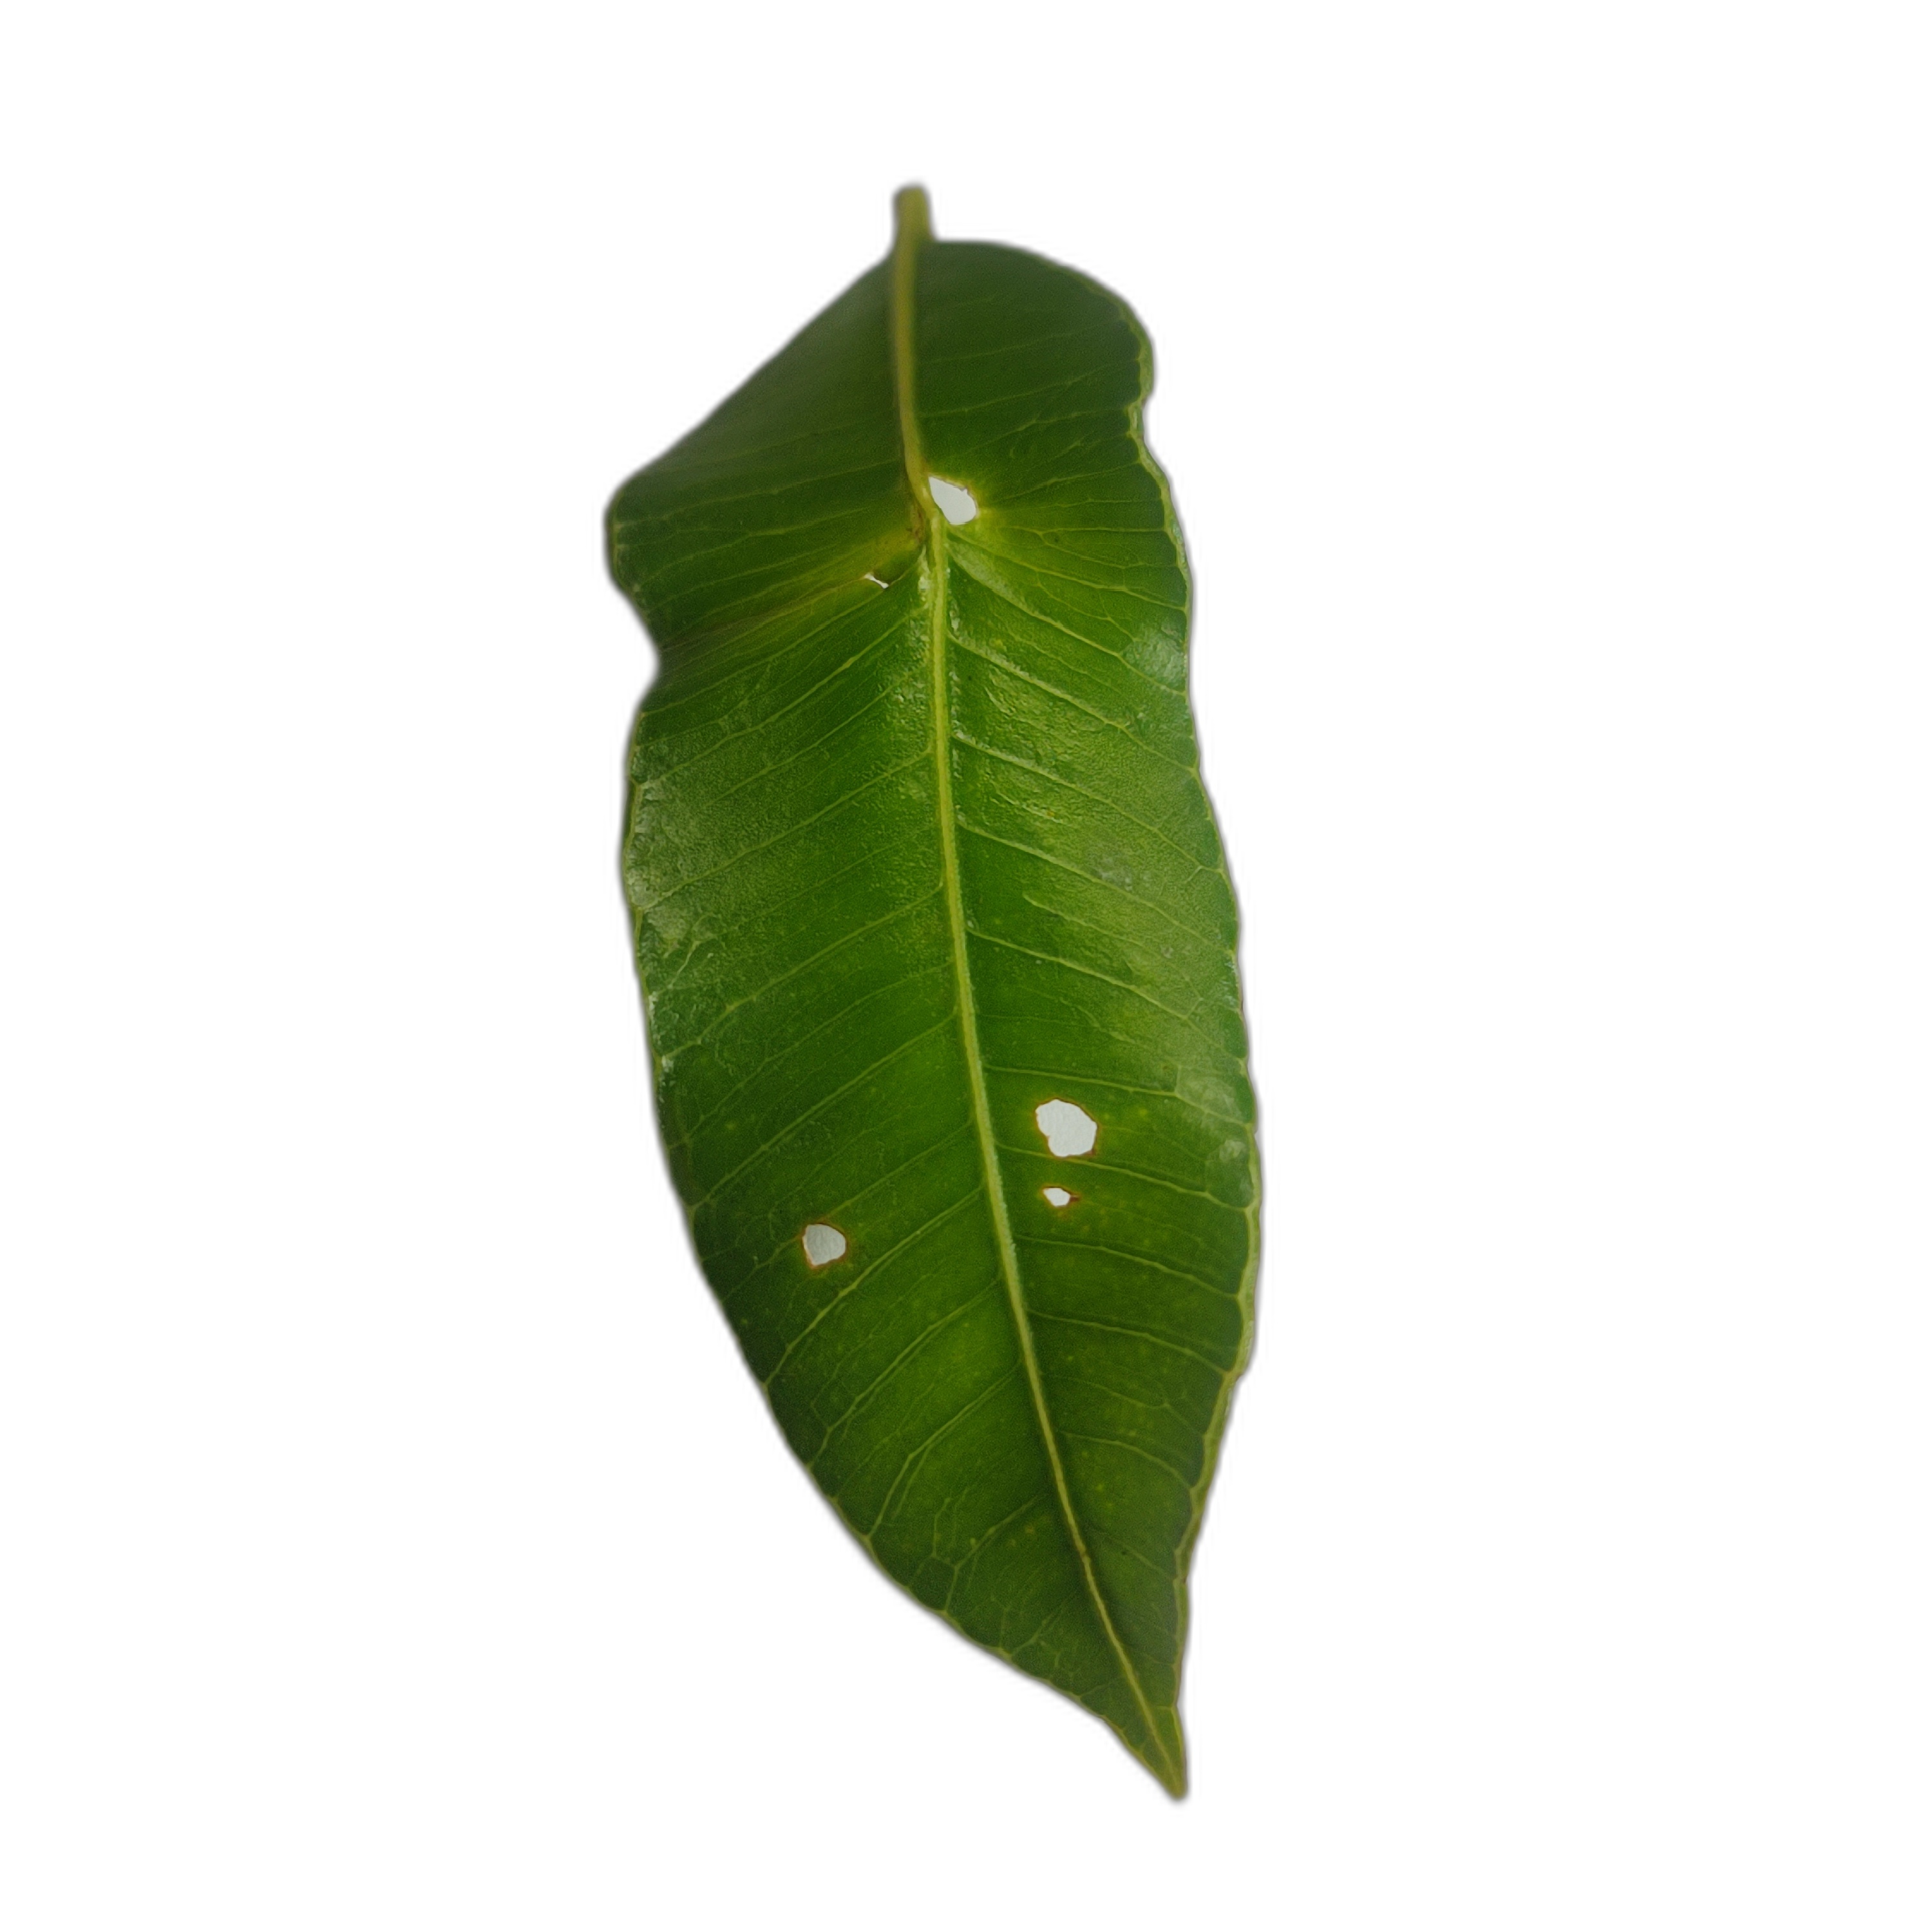
Label: not_healthy